D. T. Suzuki

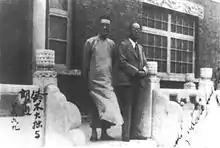
Hu Shih and DT Suzuki during his visit to China in 1934

Besides living in the United States, Suzuki traveled through Europe before taking up a professorship back in Japan. In 1909, Suzuki became an assistant professor at Gakushuin University and at the Tokyo University. Suzuki and his wife dedicated themselves to spreading an understanding of Mahayana Buddhism. Until 1919 they lived in a cottage on the Engaku-ji grounds, then moved to Kyoto, where Suzuki began professorship at Ōtani University in 1921. While he was in Kyoto, he visited Dr. Hoseki Shin'ichi Hisamatsu, a Zen Buddhist scholar, and they discussed Zen Buddhism together at Shunkō-in temple in the Myōshin-ji temple complex.